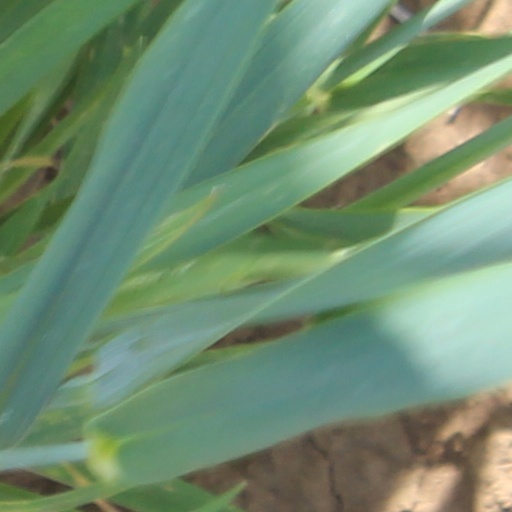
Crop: wheat